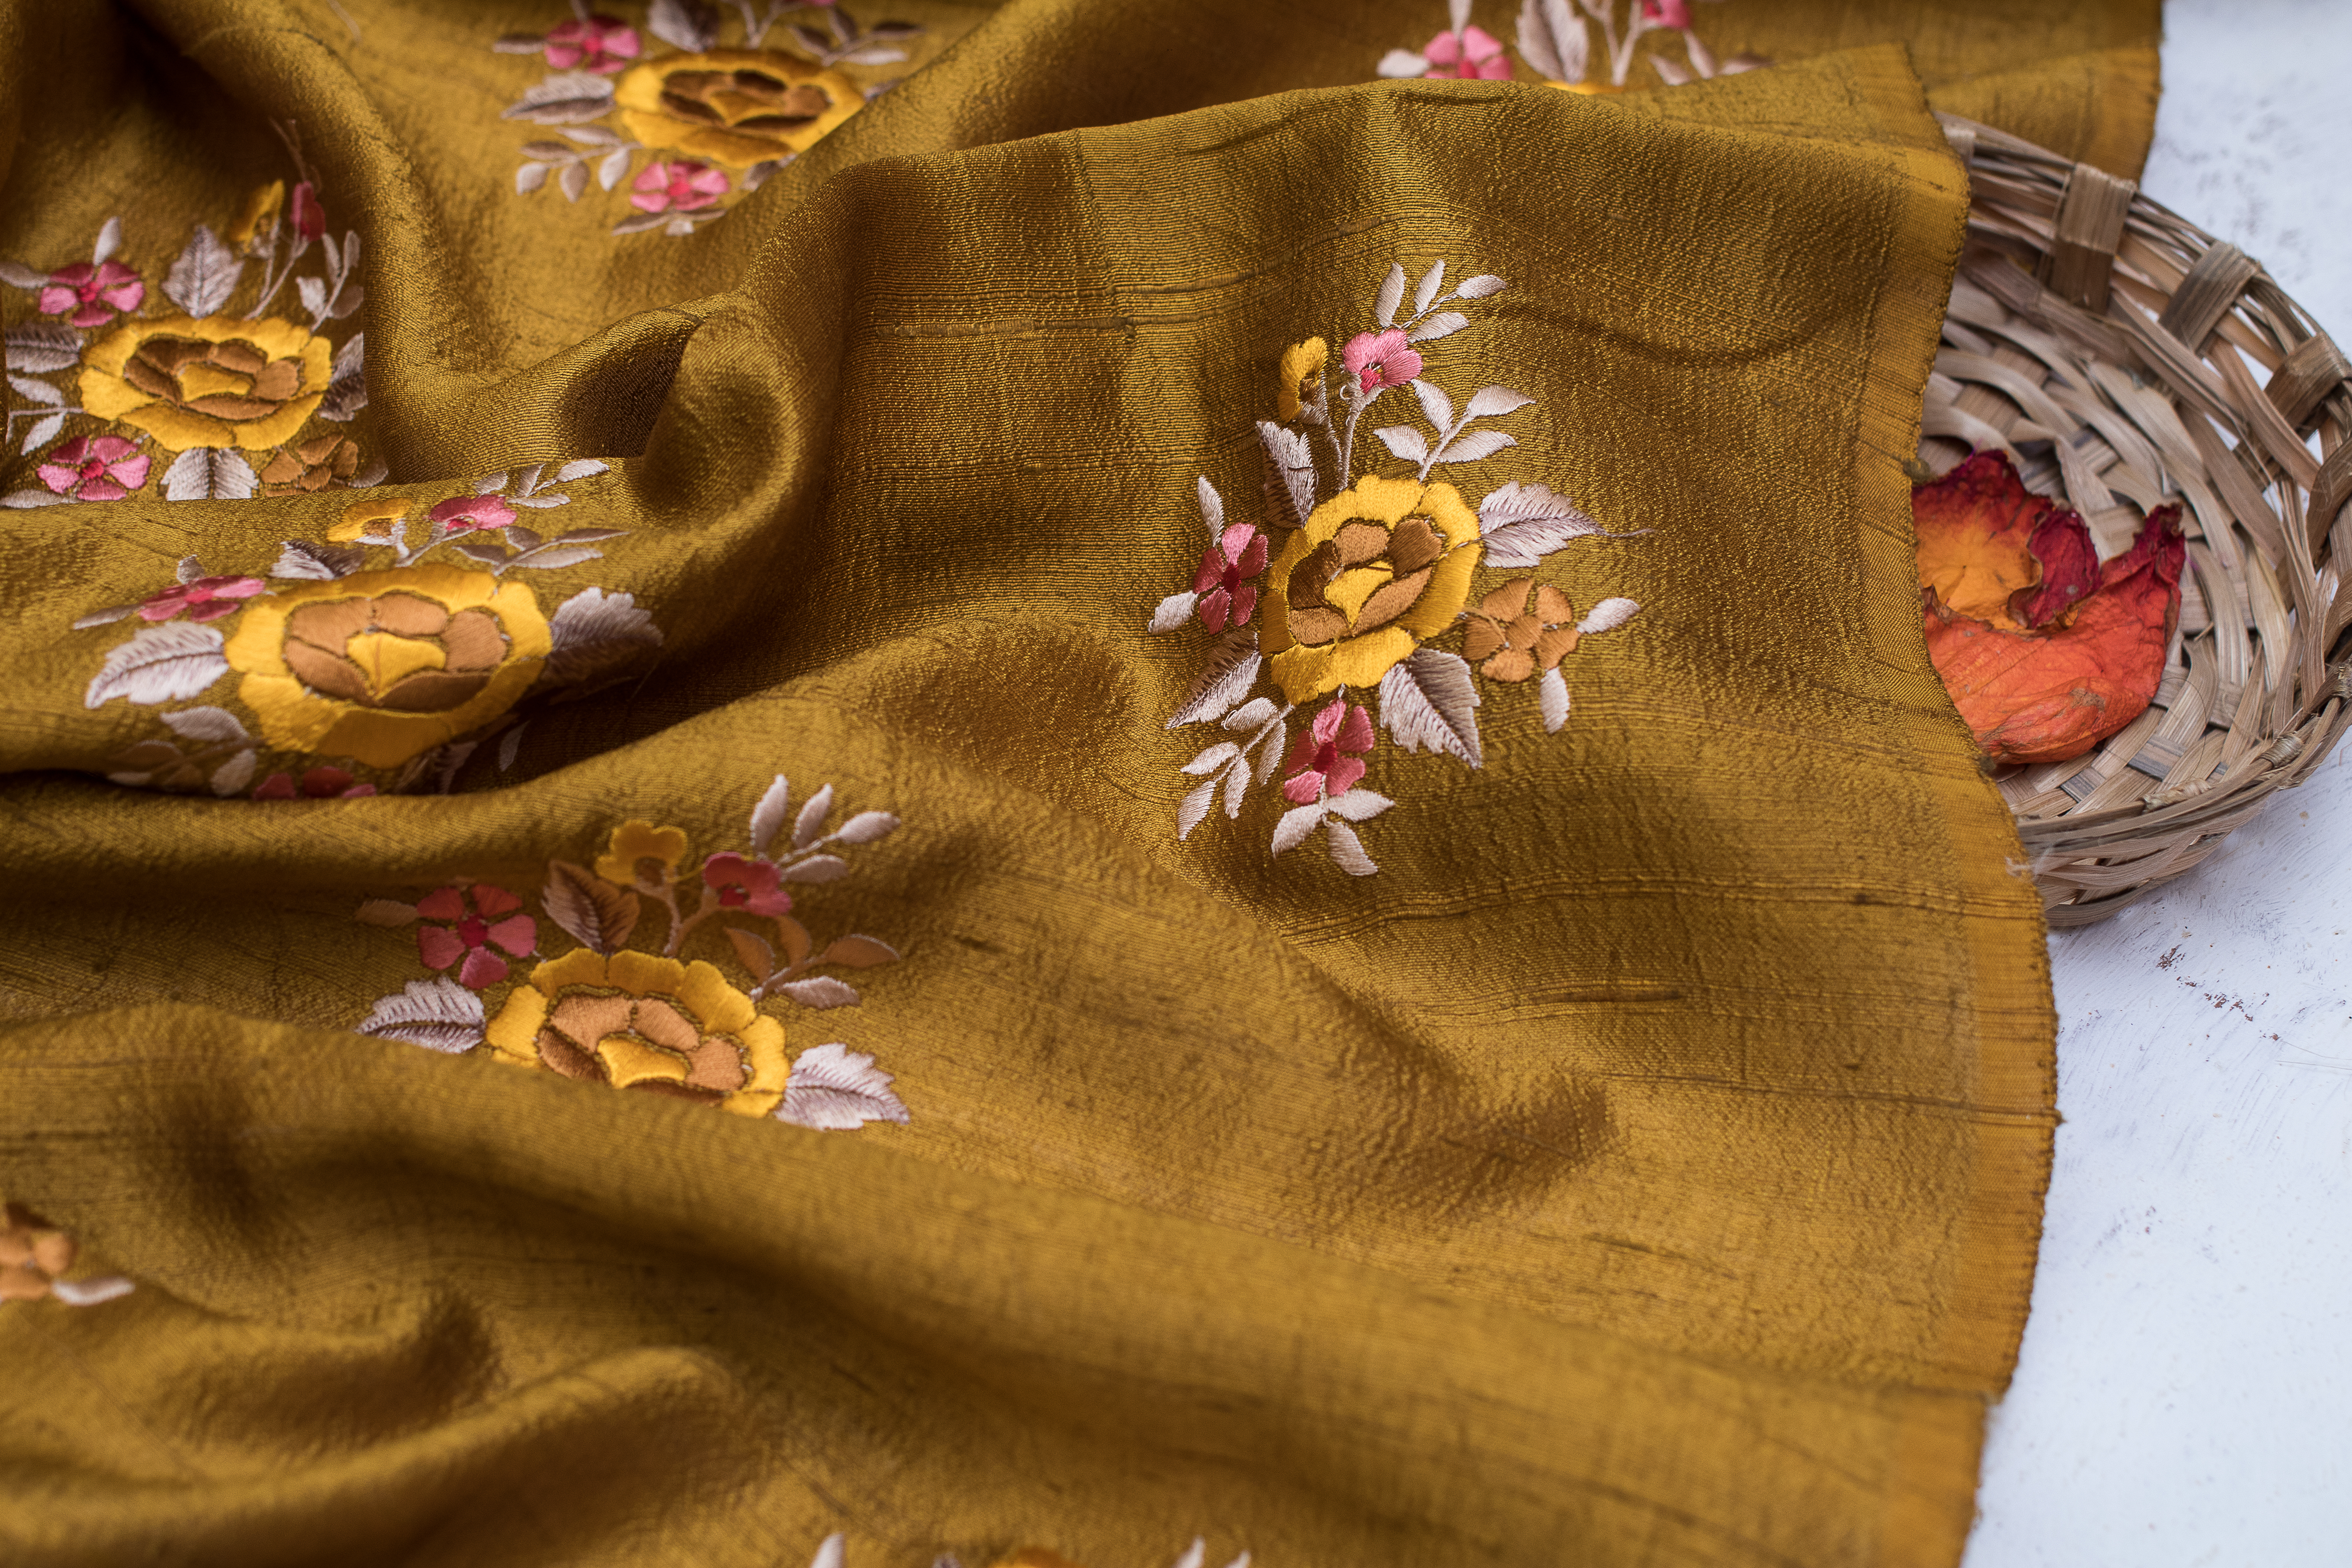
wear, fabrics, textile